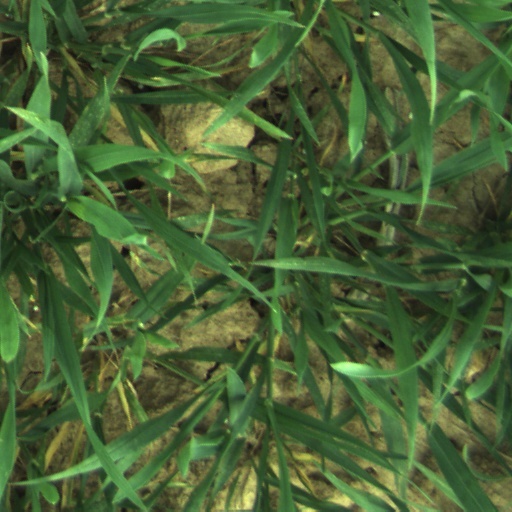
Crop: wheat